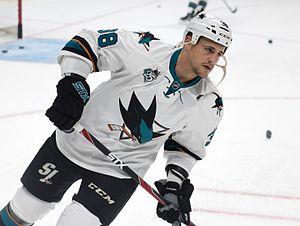
Micheal Haley est un joueur professionnel canadien de hockey sur glace. Il évolue au poste de centre.